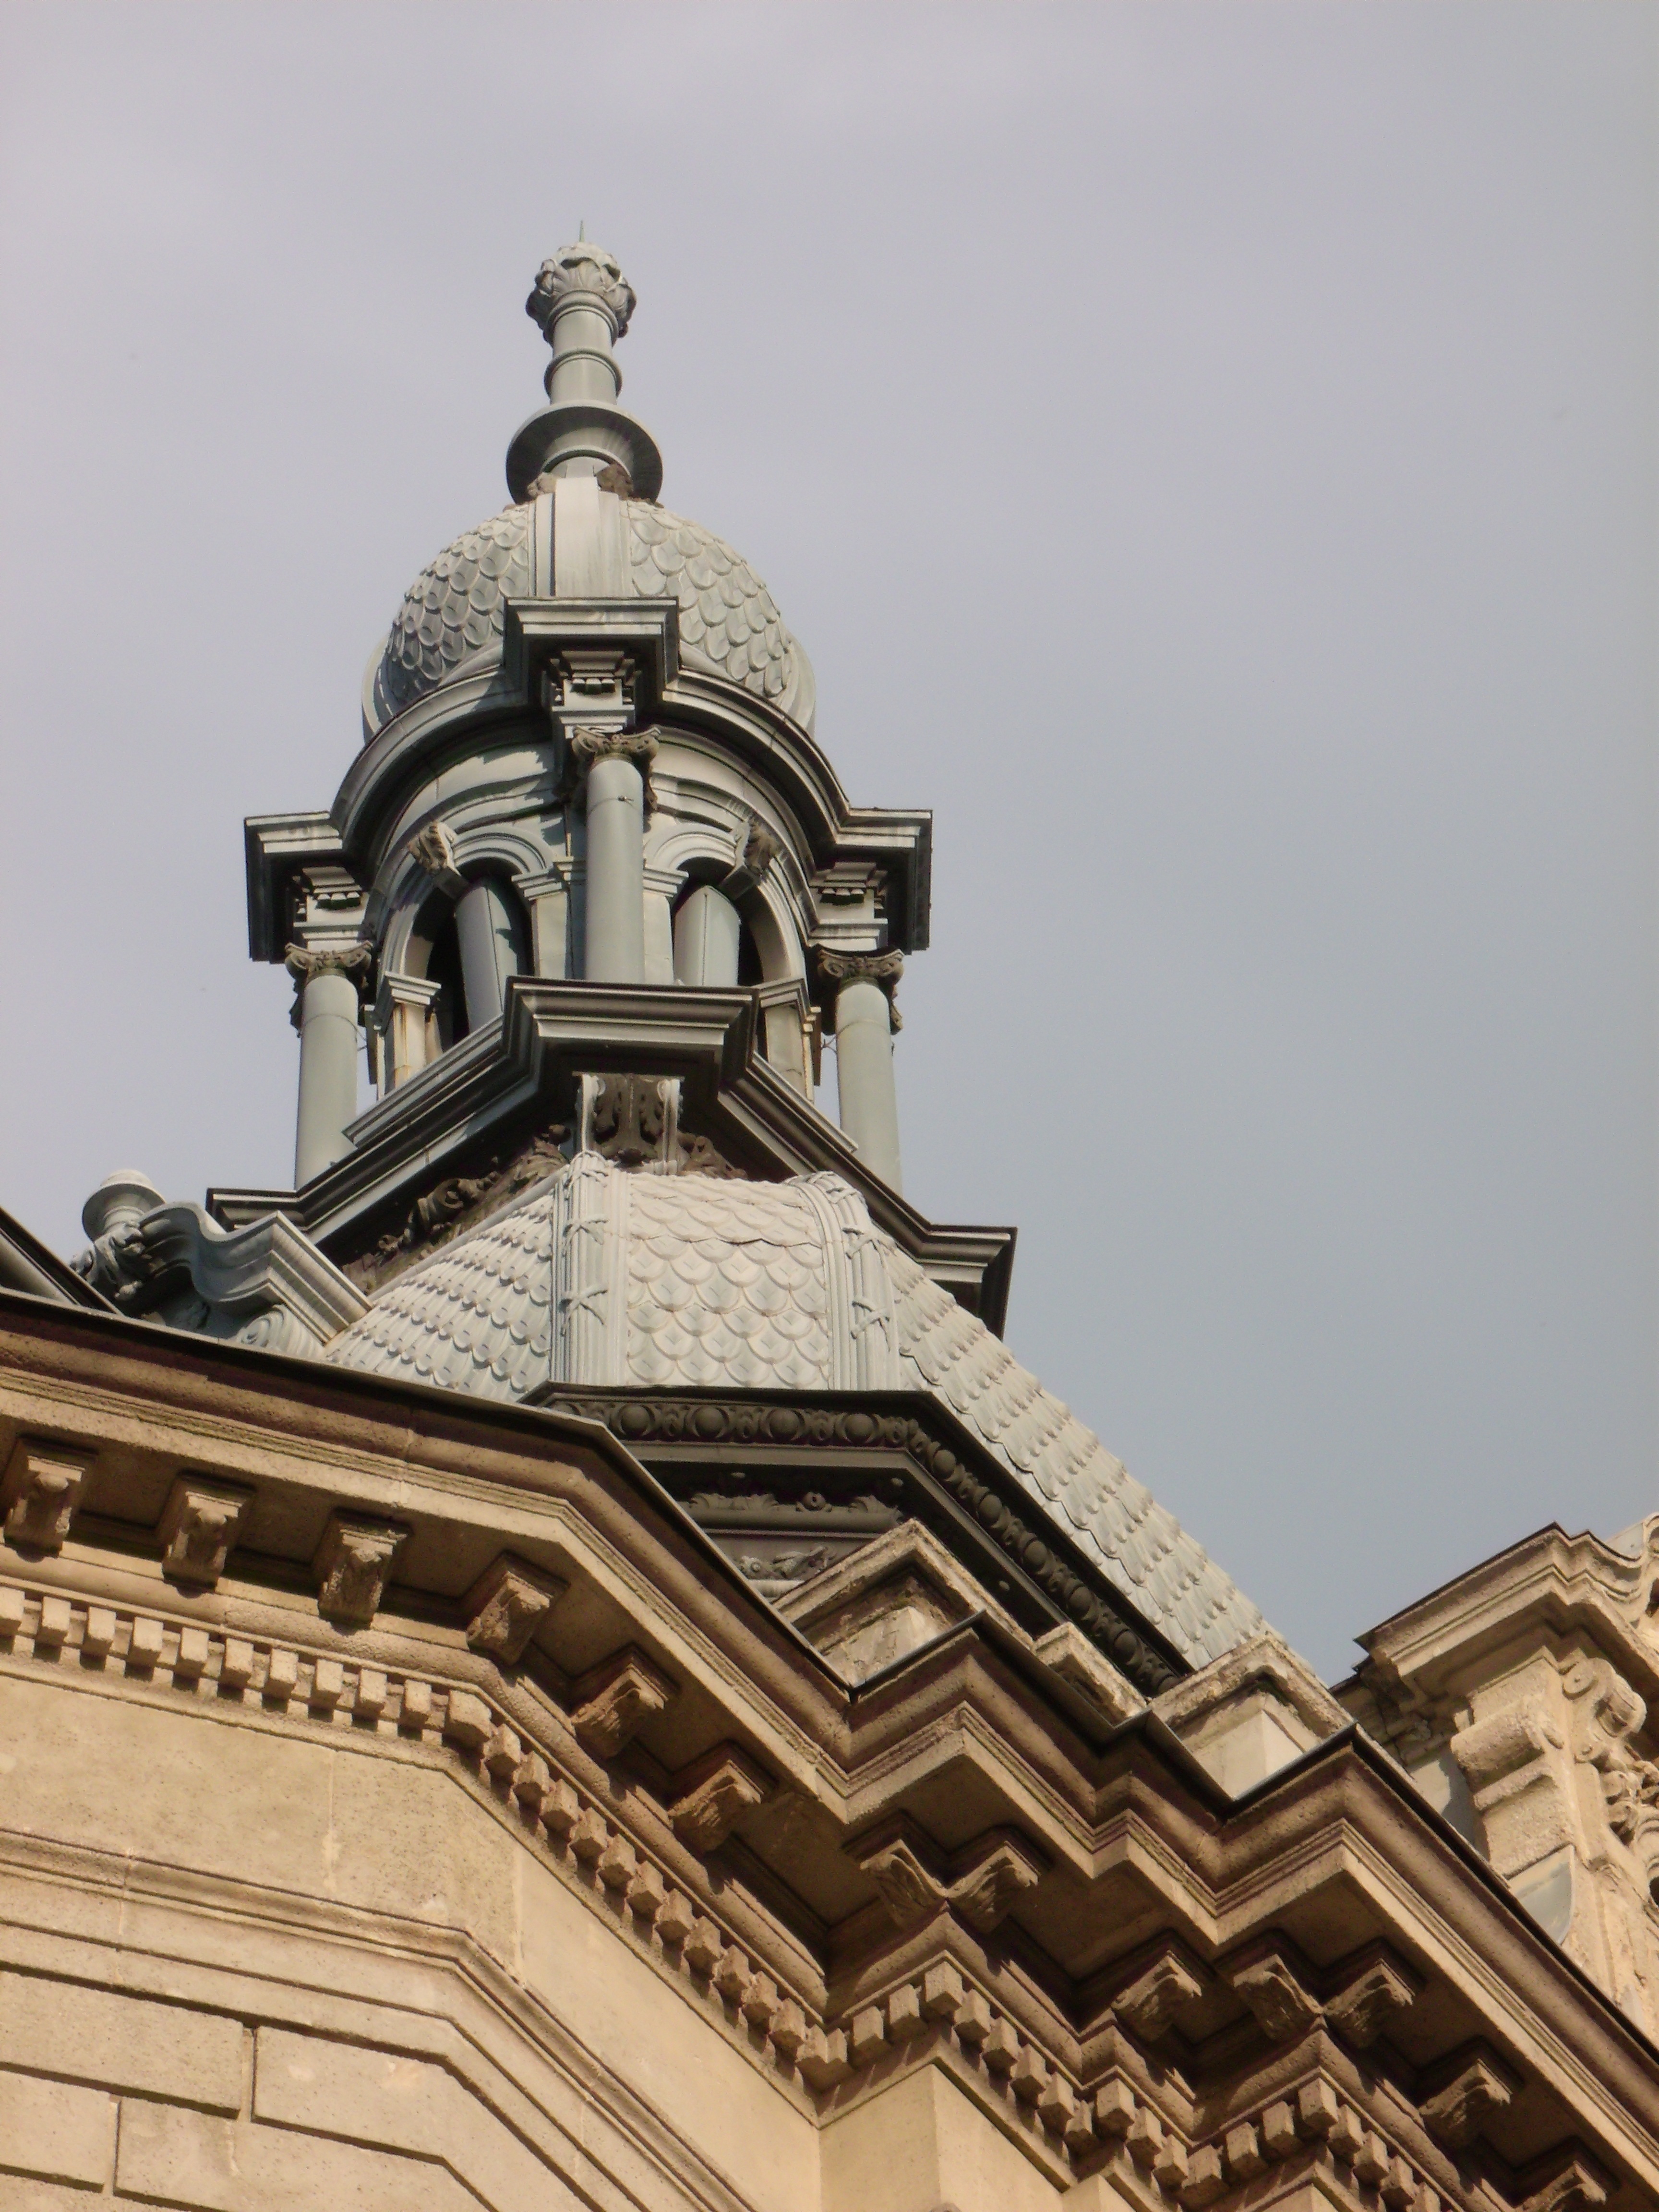
architecture, sky, roof, building, old, city, monument, europe, statue, tower, landmark, facade, church, cathedral, exterior, place of worship, spire, steeple, budapest, hungary, detail, dome, architectural, ancient history